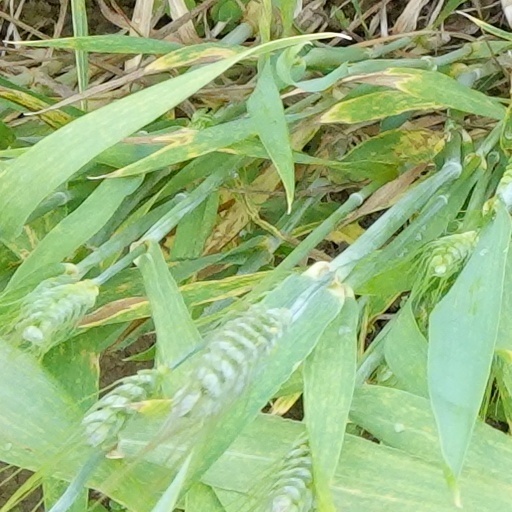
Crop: wheat